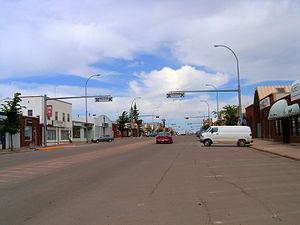
Cet article présente une liste des villes de l'Alberta. Elle recense toutes les municipalités de la province canadienne de l'Alberta ayant le statut juridique de ville, un statut de municipalité urbaine qui se situe entre le village et la cité selon le nombre d'habitants. Lors du recensement de 2011, l'Alberta comprenait 107 villes ayant le statut de town. Celles-ci sont classées par ordre alphabétique dans un tableau triable contenant leur nom, la municipalité spécialisée ou rurale qui leur sont environnante ou adjacente, leur population selon le recensement municipal le plus récent, selon le recensement du Canada de 2011 et selon le recensement du Canada de 2006, le changement démographique entre 2006 et 2011, leur superficie ainsi que leur densité de population.
Stettler est une ville située au centre-est de l'Alberta dans le Comté de Stettler Nᵒ 6, à environ 101 km à l'est de Red Deer à la jonction de l'autoroute 12 et l'autoroute 56. Elle est surnommée The Heart of Alberta.